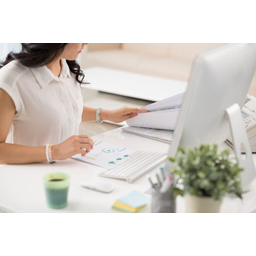
Label: paper